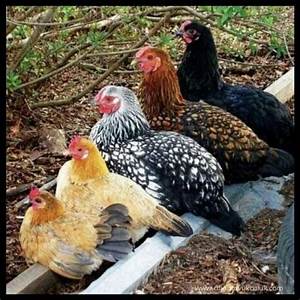
Label: gallina